Ulpiano Checa

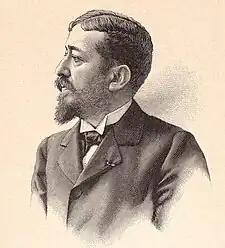
Ulpiano Checa, from "Figures contemporaines tirées de l’Album Mariani" by (1903)

Checa fixed his gaze upon Paris, which was by then the cultural center of Europe. In 1889, he settled there and participated in the World's Fair, held in Paris that year, with his painting "In the Church", which was awarded third prize. He met Matilde Chayé (1864–1945), herself a painter, from a prominent Gascon family of Argentine origin, and in 1890 they married. Checa now split his time between Paris and Bagnères-de-Bigorre, the small town in the Hautes-Pyrénées where his wife's family lived. He never forgot his origins, and returned to Spain on several occasions to spend time resting and visiting friends and relatives in Colmenar de Oreja. His restless spirit and their economic position allowed him to travel around the world and this made him an artist of international fame.